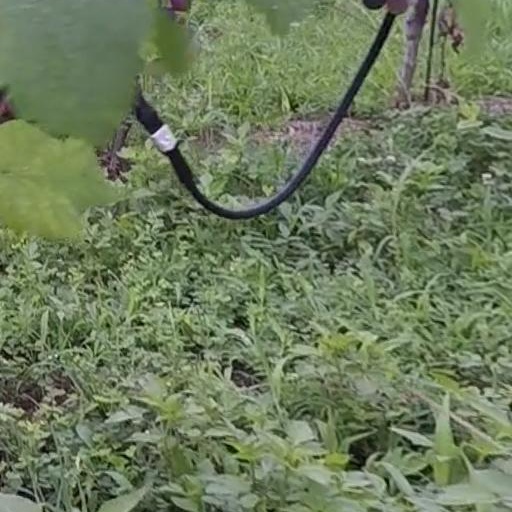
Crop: grape